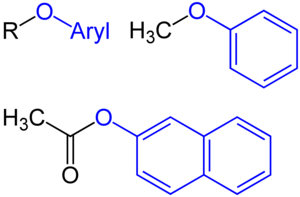
Alkoxygruppe
Aryloxygrupper.
I kemi er en alkoxygruppe en alkyl gruppe bundet med en enkeltbinding til oxygen således: R—O. Alkoxygrupper er en stor varieret gruppe, hvor den simpleste er methoxy. En ethoxy gruppe findes i de organiske stof ethylphenylether, C₆H₅OCH₂CH₃ som også er kendt som. Aryloxygrupper er beslægtede med alkoxygrupper, som er en arylgruppe bundet med en enkeltbinding til oxygen som phenoxygruppen.